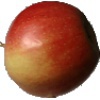
Label: Apple Red 2